Philadelphia Eagles

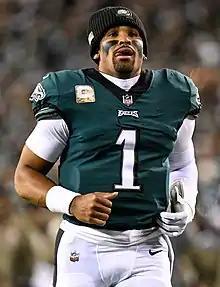
Jalen Hurts, Eagles quarterback since 2020

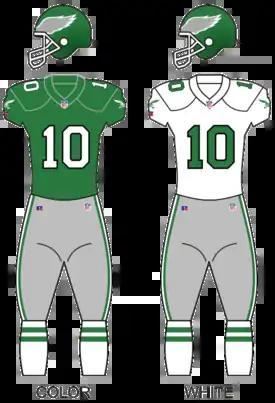
Illustration of Philadelphia Eagles uniforms worn from 1985 to 1995

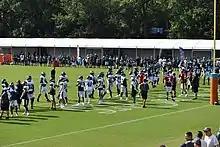
Philadelphia Eagles training camp at the NovaCare Complex in South Philadelphia in 2019

The Eagles started off the season with a 10–1 record and finished with a 13–3 record in 2017, including a nine-game winning streak. In a Week 14 game against the Los Angeles Rams, starting quarterback Carson Wentz left the game with a torn anterior cruciate ligament, and backup Nick Foles, who had been re-signed in the off-season, took over for the rest of the season. Wentz was considered to have been playing at an MVP level at the time of his injury. Foles's first start was a comeback from a 20–7 deficit against the New York Giants where he scored four touchdowns to win 34–29. Foles struggled in the last two games of the season against the Oakland Raiders and the Dallas Cowboys and threw a touchdown and two interceptions in those two games. The Eagles clinched the #1 seed and home-field advantage throughout the playoffs after the win against Oakland in Week 16.